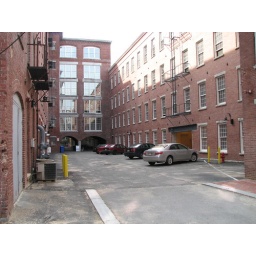
Our entrance is in front of the silver car. The 3 windows to the right belong to the unit we want.